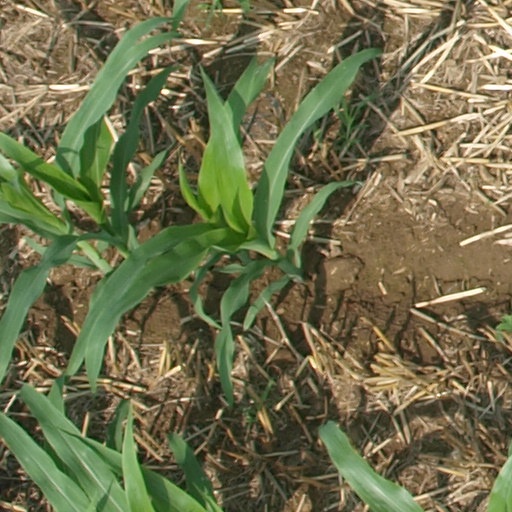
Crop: maize; corn